Illinois High School Association

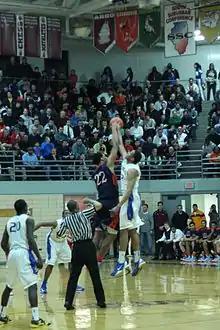
Jabari Parker (white) and Jahlil Okafor (blue) during opening jump ball on March 8, 2013 IHSA sectional championship

Technically, with the exception of baseball, sports with boys teams having no accompanying girls teams are officially both boys & girls teams. Participation of girls on these boys & girls teams is uncommon, as it is in other states with similar arrangements. Girls teams with no accompanying "boys" team are girls only.